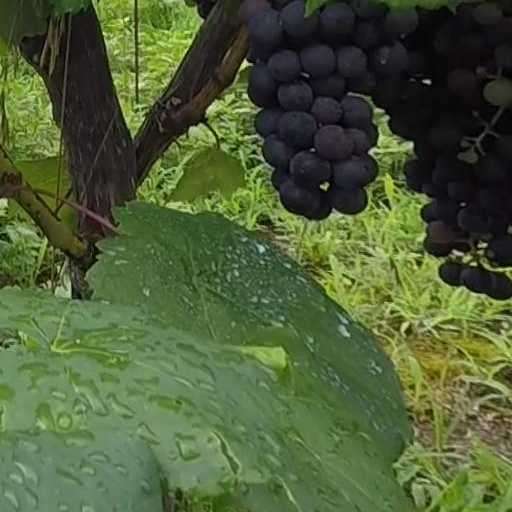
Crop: grape